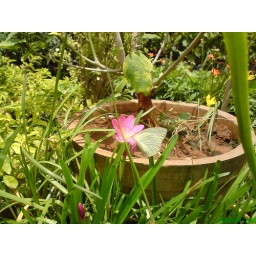
butterfly on a lily flower in plants paradise nuresury vijayawada